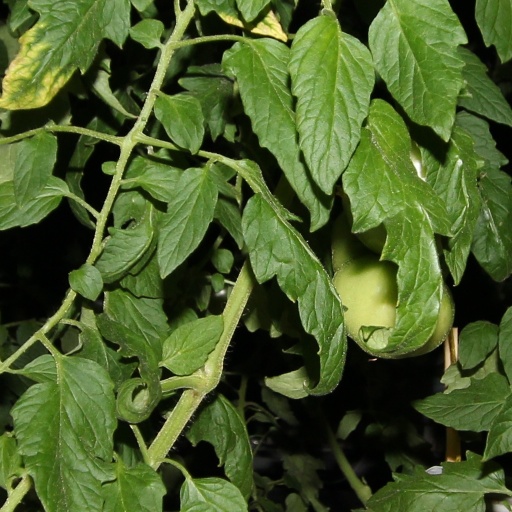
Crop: tomato